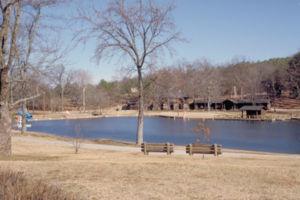
Liste des parcs d'État de l'Arkansas aux États-Unis d'Amérique par ordre alphabétique. Ils sont gérés par l'Arkansas Department of Parks and Tourism.